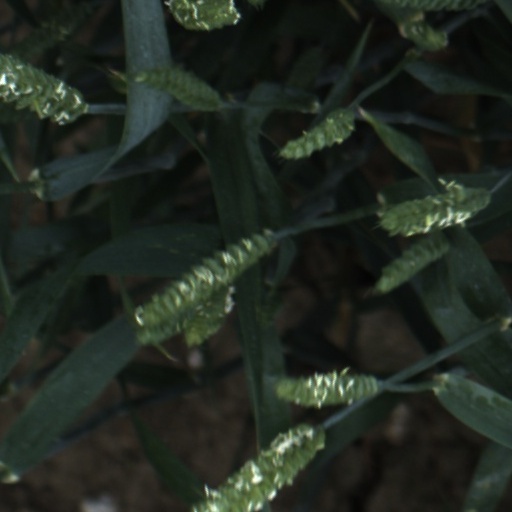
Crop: wheat